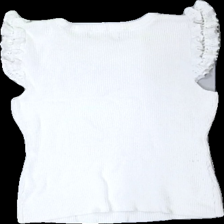
View: back
Type: Sweater
Category: Ladies
Brand: Not in the list
Brand text on label: Joseph A
Colors: White
Material: 59% cotton, 41% acrylic
Cut: Regular, Cropped
Size: XS
Season: All
Stains: Major
Price range: 50-100
Recommended usage: Export